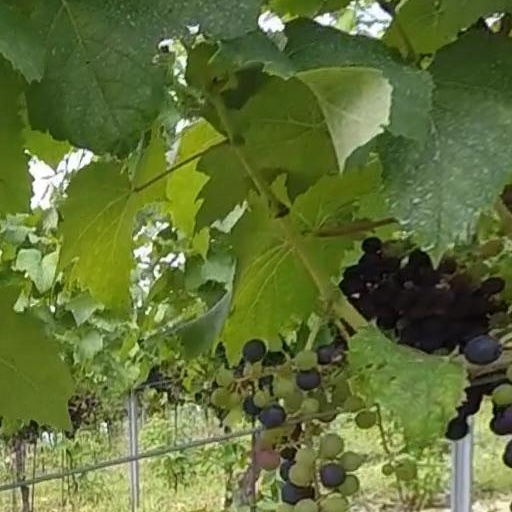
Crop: grape